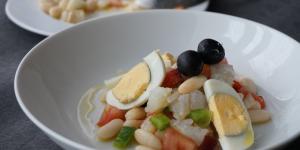
ensalada de alubias con bacalao